Serbian art

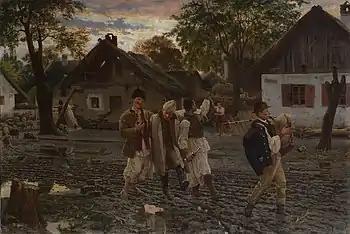
"Happy Brothers" by realist Uroš Predić

In accordance with the general ideas of Historicism, as the dominant characteristics of the culture of the 19th century in the European context, the top role in the process of constituting national identity was held by events and figures from national history. They represented a representative of the golden age of the nation, which in Serbian culture of the 19th century was equated with the period of the rule of the Nemanjić dynasty. The idealization of a glorious past, regardless of whether it was based on real facts or myth, was the main tool in the constitution and the homogenization of the nation. This idealized past was directly at the service of the glorification of the present, which emphasized the idea of rebuilding the former Serbian glory. These ideas are directly reflected in the visual art of the epoch - historical compositions, but also patriotic scenes that illustrate the events of the recent past are gaining more and more importance. They praise the nation through the idealization of events and personalities, becoming at the same time engaged means of communication with the aim to awaken national and patriotic feelings. Some examples of notable Historicist painters include Đura Jakšić (1832–1878) and Pavle Simić (1818–1876). The most productive period of visual arts made following the trends of Historicism in Serbian art was 1848—1878.